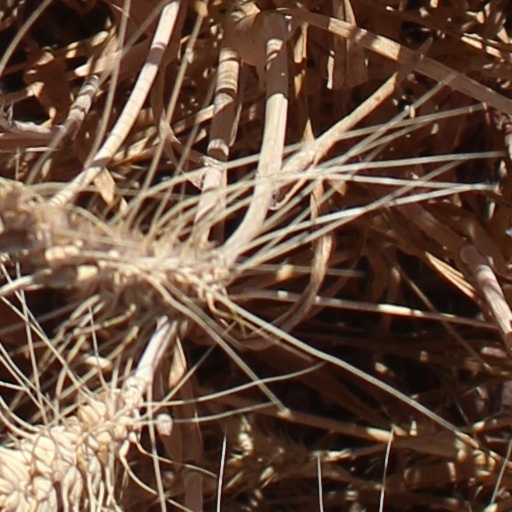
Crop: wheat